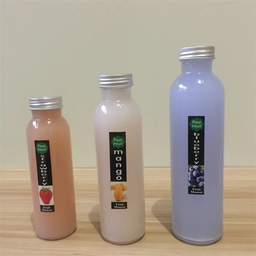
Label: bottles